Mesures usuelles

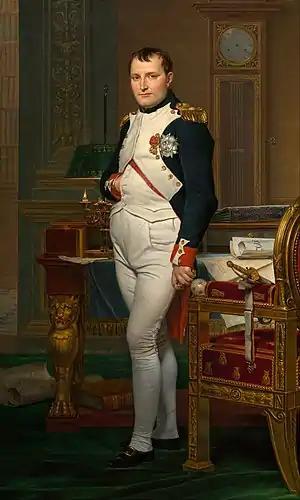
The ordinary measures were introduced by Napoleon I in 1812.

In the five years immediately before the French First Republic introduced the metric system, every effort was made to make the citizens aware of the upcoming changes and to prepare them for it. The administration distributed tens of thousands of educational pamphlets, private enterprise produced educational games, guides, almanacs, and conversion aids, and metre standards were built into the walls of prominent buildings around Paris. The introduction was phased by district over the next few years, with Paris being the first district to change. The government also realised that the people would need metre rulers, but they had only provided 25,000 of the 500,000 rulers needed in Paris as late as one month after the metre became the sole legal unit of measure. To compensate, the government introduced incentives for the mass-production of rulers. Paris police reported widespread flouting of the requirement for merchants to use only the metric system. Where the new system was in use, it was abused, with shopkeepers taking the opportunity to round prices up and to give smaller measures.